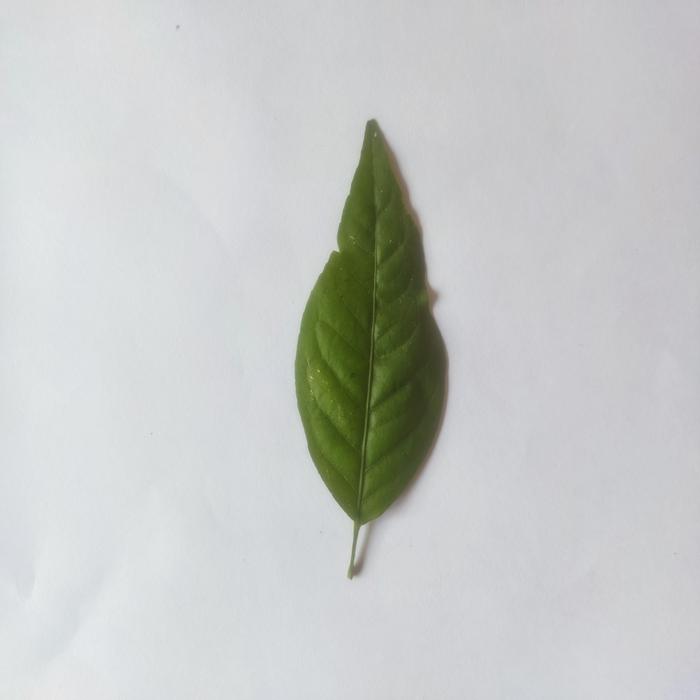
Crop: Aegle Marmelos
Leaf condition: Healthy_Leaf